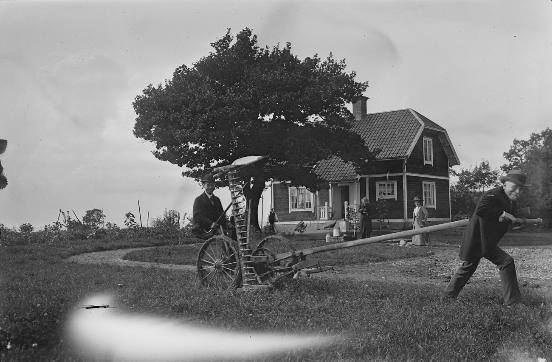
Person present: Yes